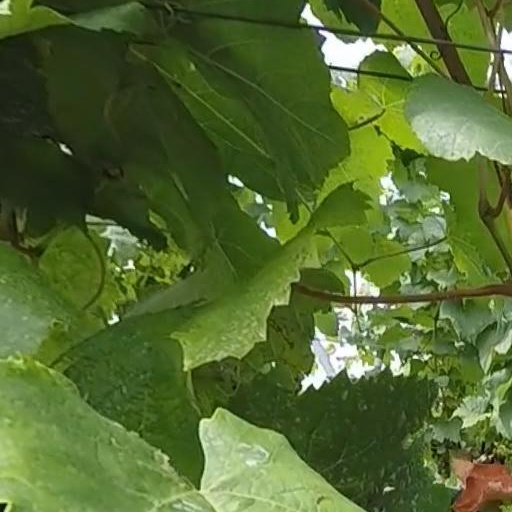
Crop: grape